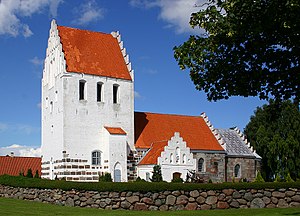
Vor Frue Kirke (Flødstrup)
Vor Frue Kirke (Flødstrup Sogn)
Vor Frue Kirke i landsbyen Flødstrup er sognekirke for Flødstrup Sogn i Nyborg Kommune.